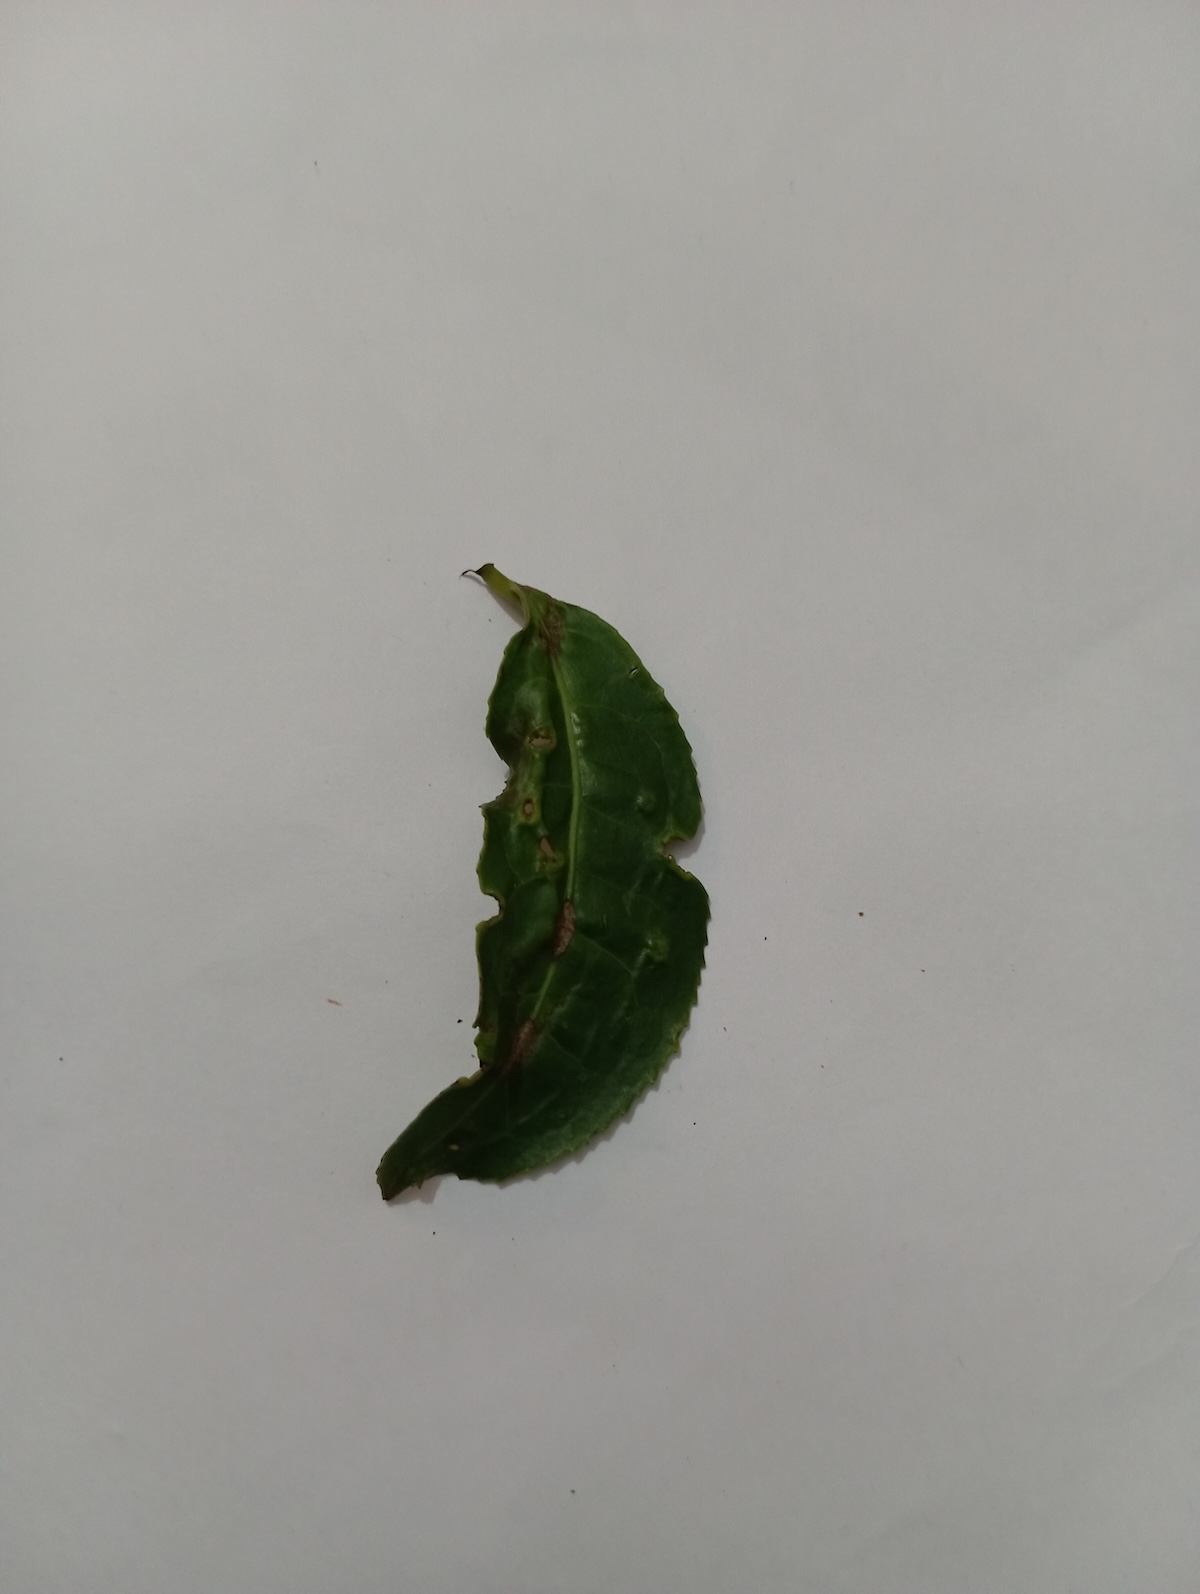
Label: Green mirid bug